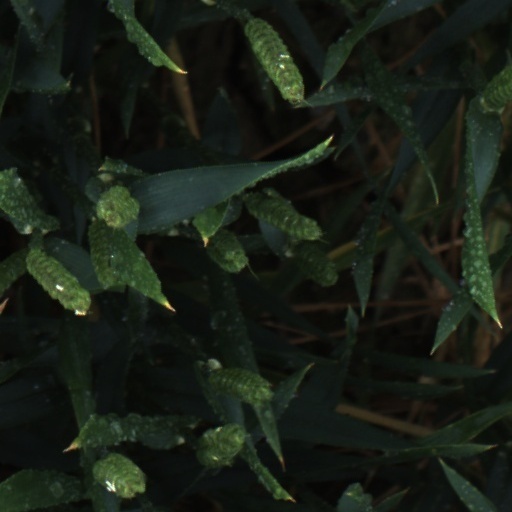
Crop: wheat